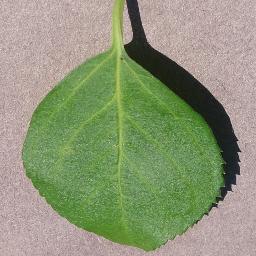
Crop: cherry
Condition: (including_sour)_healthy